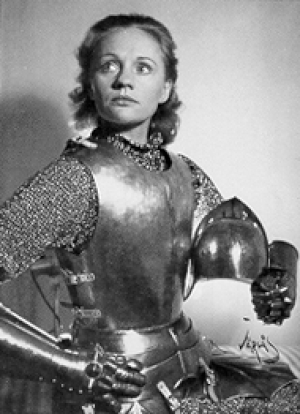
Gunn Wållgren est une actrice suédoise, née Gunnel Margaret Haraldsdotter Wållgren le 16 novembre 1913 à Göteborg, morte d'un cancer le 4 juin 1983 à Stockholm.